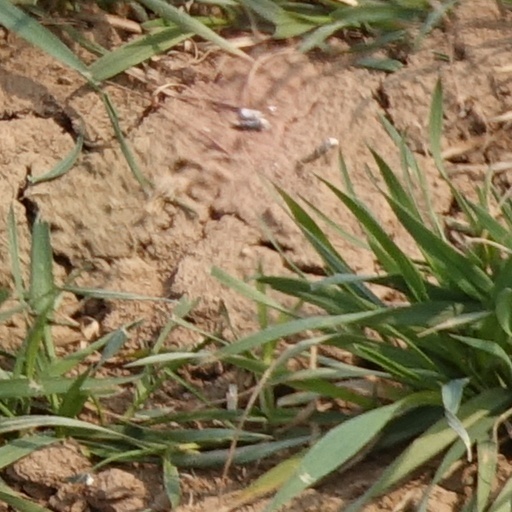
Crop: wheat